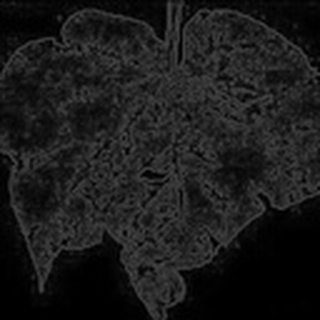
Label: cotton_bacterial_blight